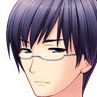
Portrait style: Anime Portrait